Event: Nepal Earthquake
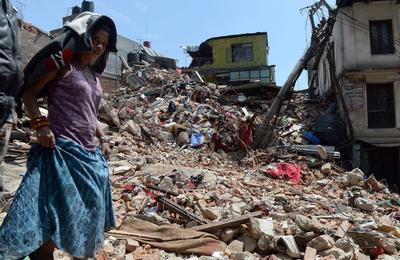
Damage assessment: damage